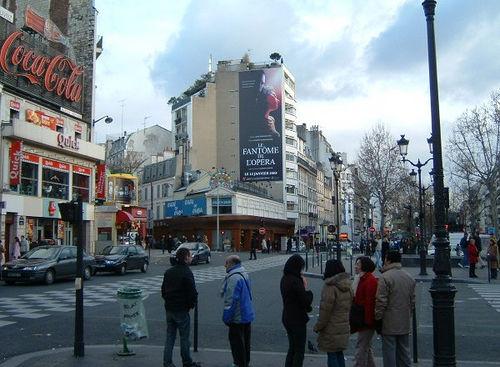
Weather: cloudy or overcast